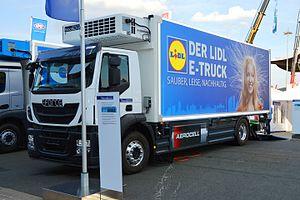
Un véhicule électrique est un moyen de déplacement dont la propulsion est assurée exclusivement par un ou plusieurs moteurs électriques. Il peut tirer son énergie de ressources embarquées comme une batterie électrique, ou être connecté à une source extérieure, par exemple via une caténaire. Le moteur peut être embarqué, comme dans le cas de la plupart des véhicules terrestres, ou extérieur comme dans le cas du transport par câble.